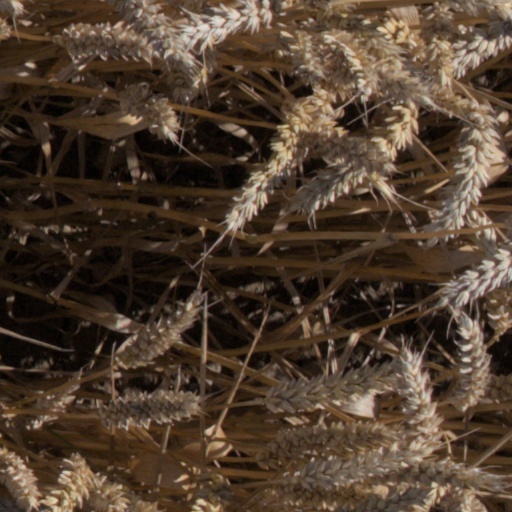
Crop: wheat